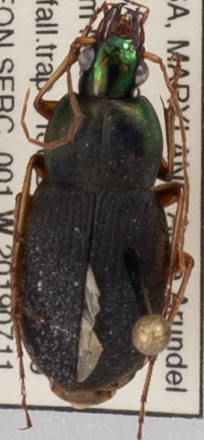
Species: Chlaenius aestivus
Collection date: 2019-07-11 04:00:00
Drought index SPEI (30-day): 0.966
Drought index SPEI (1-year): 2.09
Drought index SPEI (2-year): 1.85